List of Liberty ships (C)

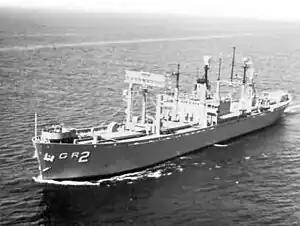
USS "Lookout"

was built by Oregon Shipbuilding Corporation. Her keel was launched on 24 September 1943. She was launched on 11 October and delivered on 19 October. She was scrapped at Tacoma in March 1961.